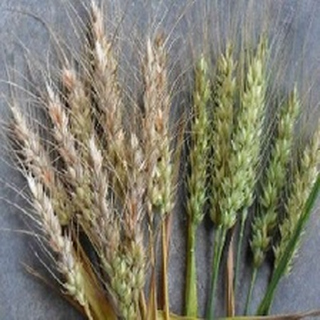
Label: wheat_fusarium_head_blight